BMW M2

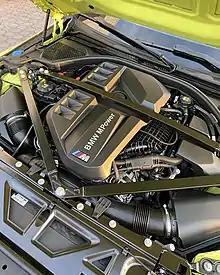
BMW S58 turbocharged inline-six engine

The BMW M2 Competition was introduced at the 2018 Beijing Auto Show and replaced the standard M2 Coupé as a more powerful variant. Production began first in July 2018, delivered early 2019.